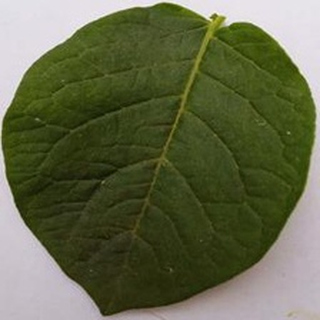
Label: healthy_potato